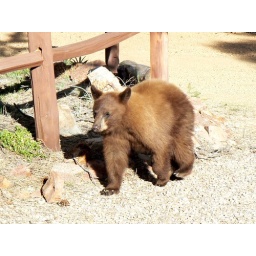
I was walking by the window and saw this Black Bear in my front yard. June 4, 2008